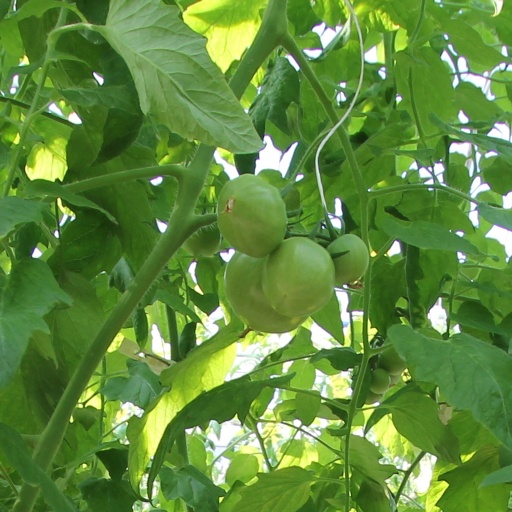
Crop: tomato